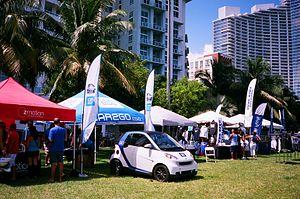
Margaret Pace Park est un parc urbain de 3,2 hectares situé sur les quartiers d'Arts & Entertainment et Edgewater dans le quartier d'affaire de Downtown Miami en Floride, aux États-Unis.